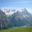
Label: mountain